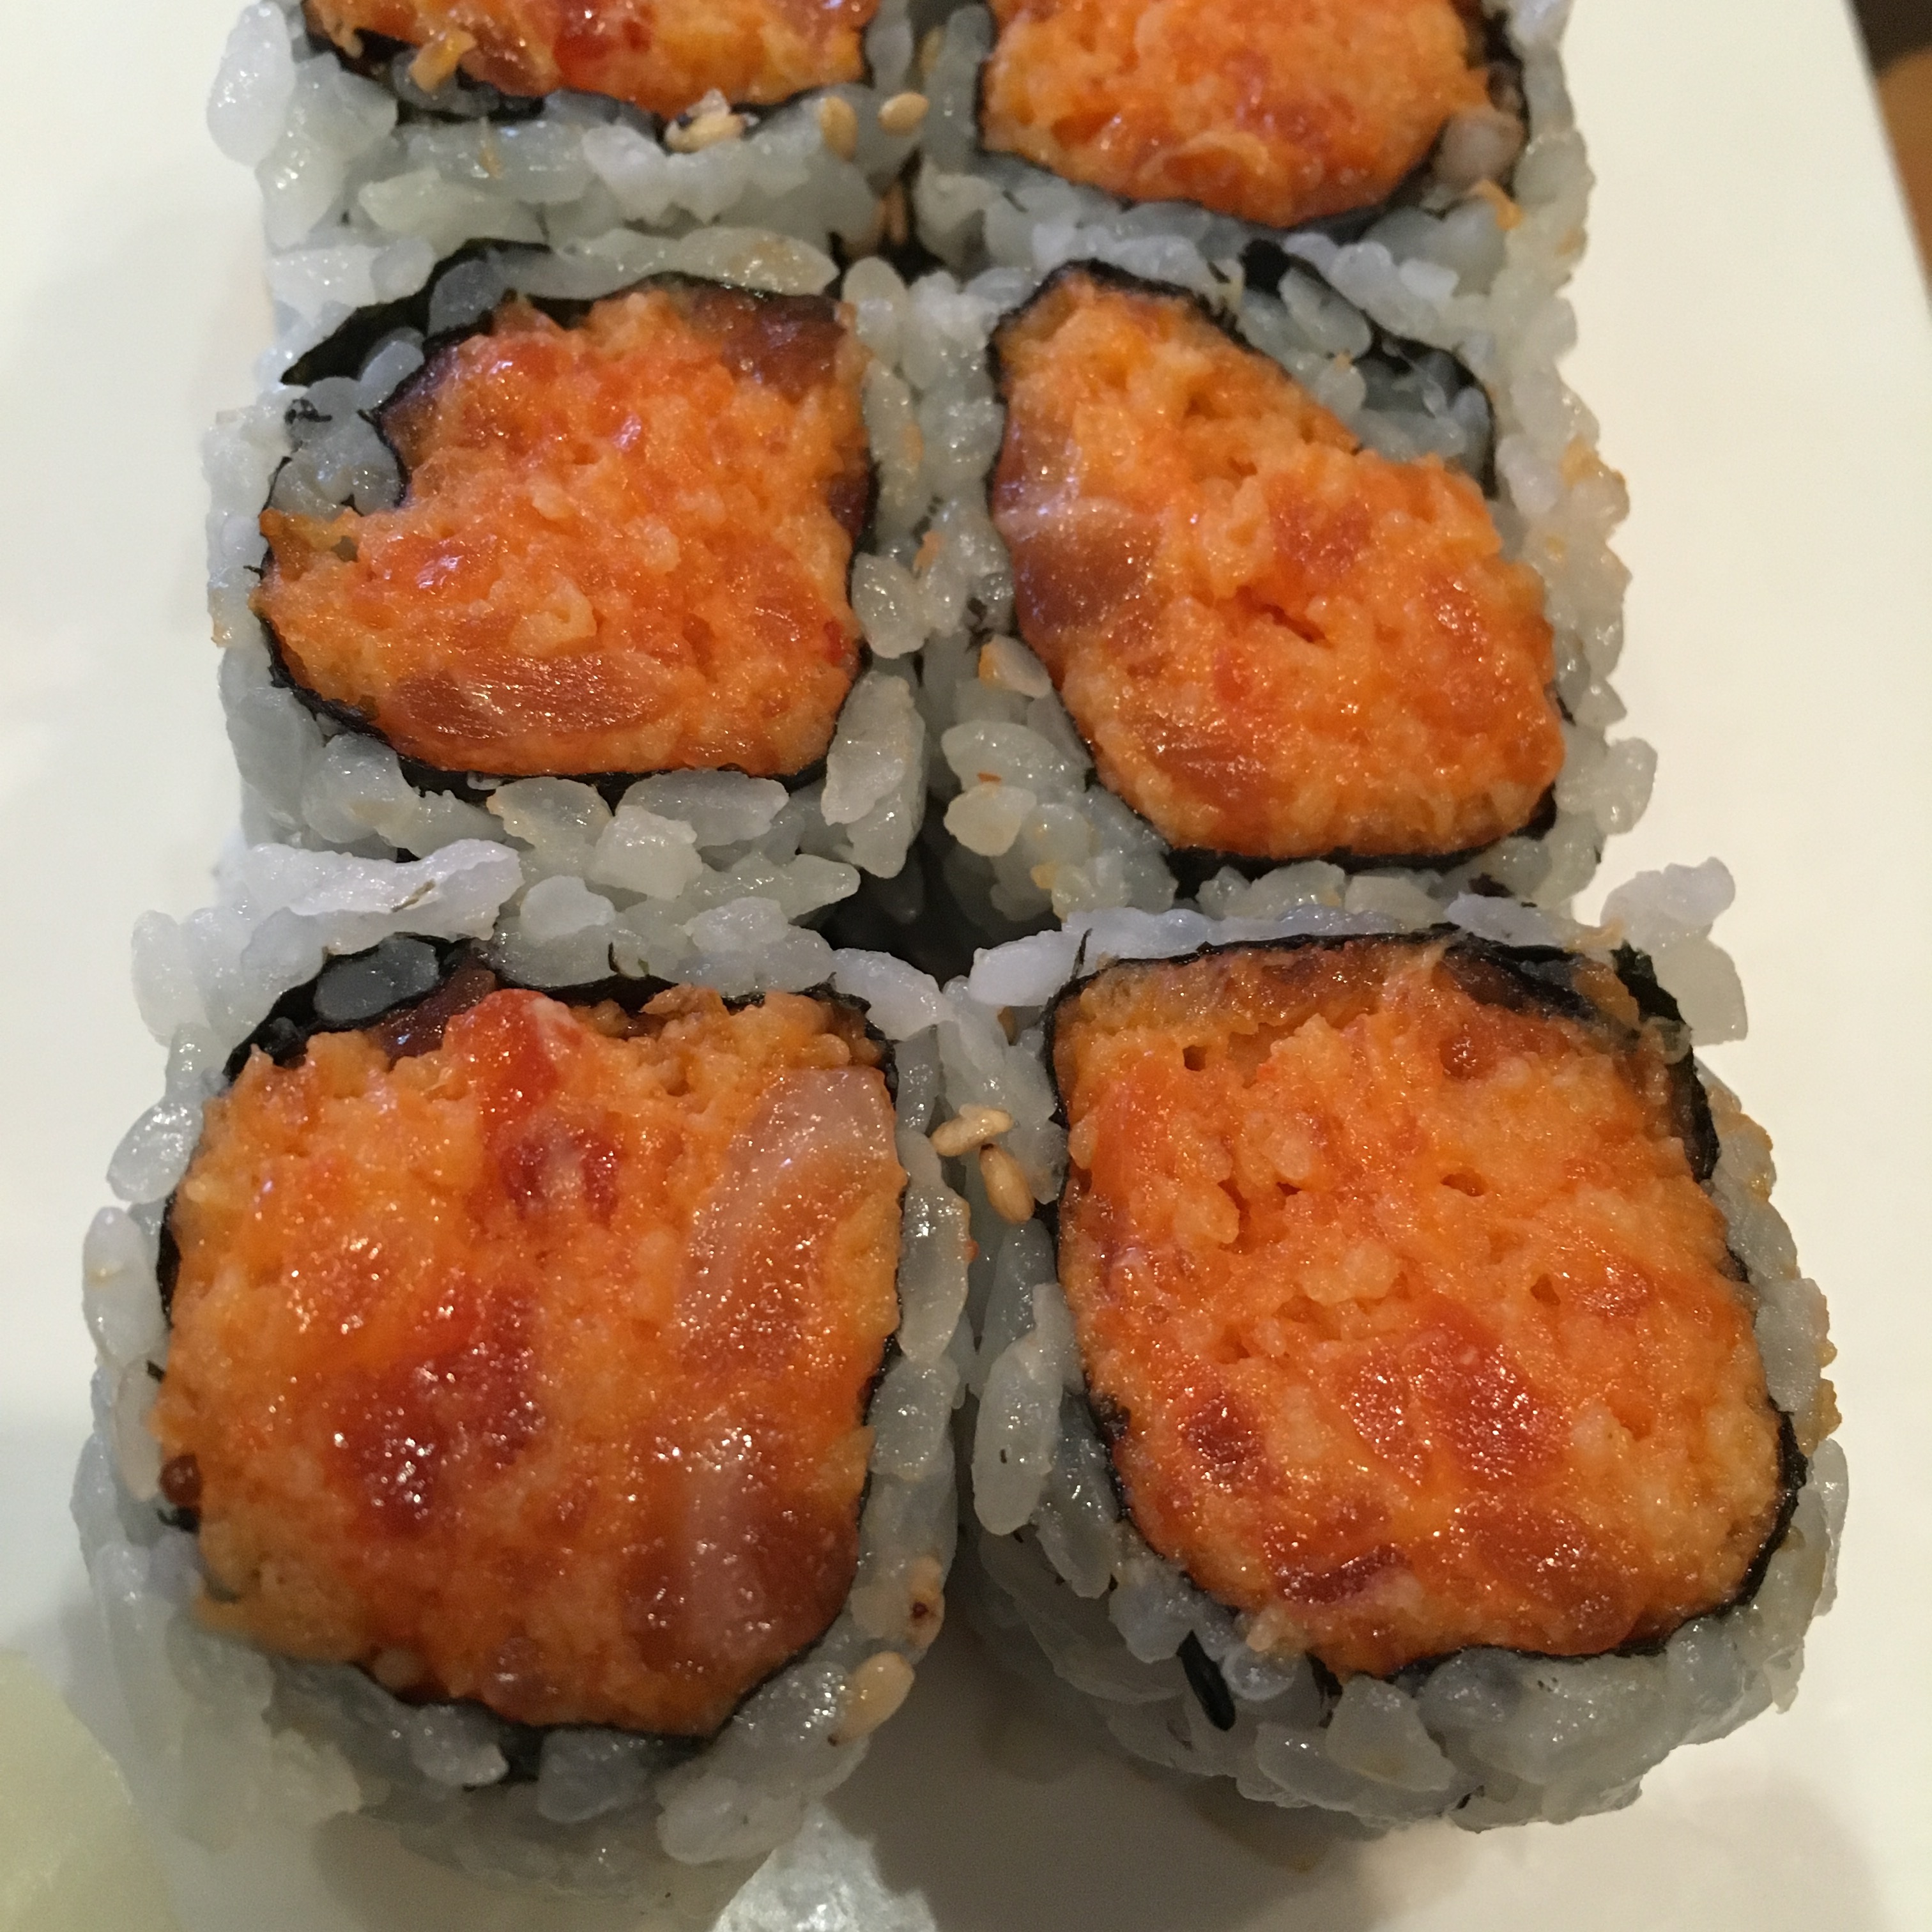
sea, restaurant, dish, meal, food, seaweed, seafood, fresh, fish, japan, cuisine, rice, asian food, sushi, japanese, dinner, spicy, roll, raw, salmon, crunchy, tuna, japanese cuisine, gimbap, california roll